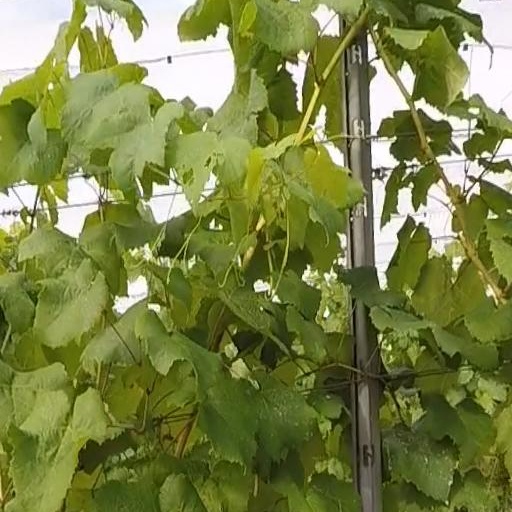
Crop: grape